Answer in natural language. How many Windows are visible in the scene? Choose between the following options: 0, 4, 2, 1 or 3
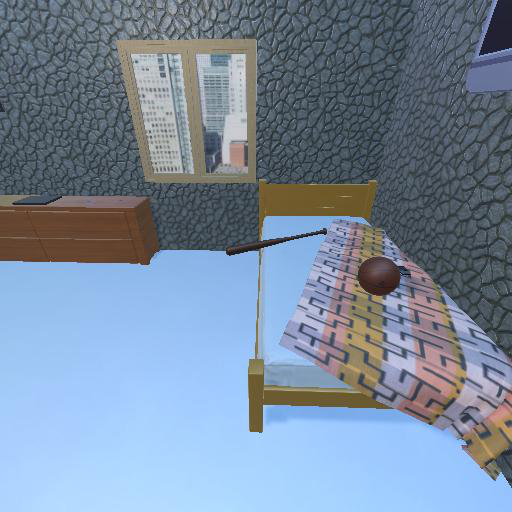
<answer>1</answer>